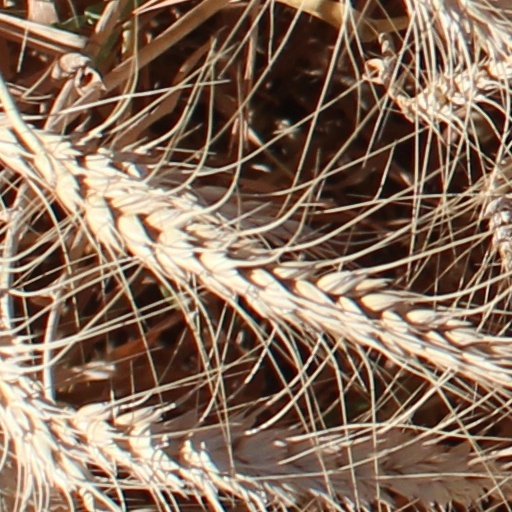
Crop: wheat